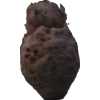
Label: celery